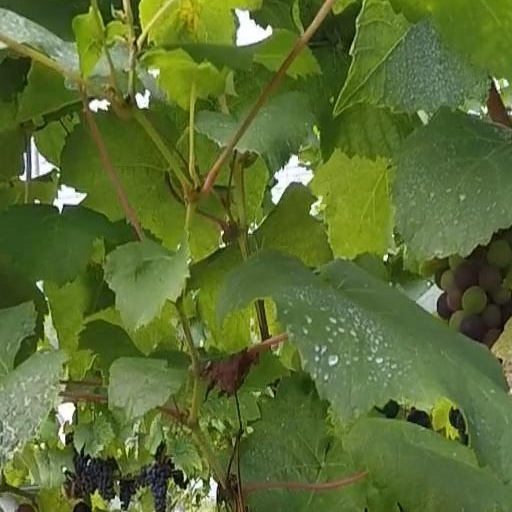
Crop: grape